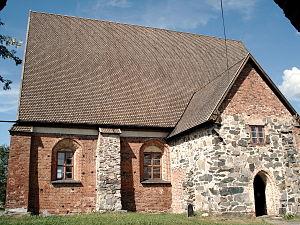
L'église de la Sainte-Croix est une église luthérienne située à Hattula en Finlande.